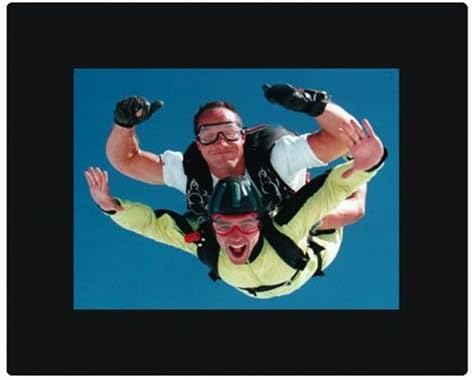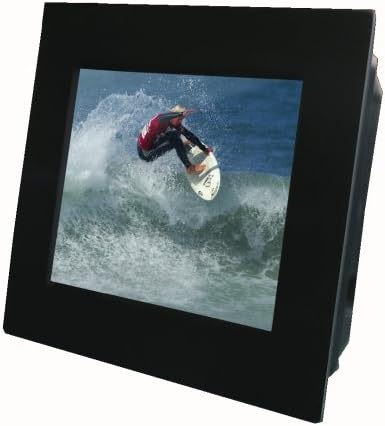
Portable USA PU-5P 5.6-Inch Digital Picture Frame
Category: Camera & Photo
From the Manufacturer From the Manufacturer This Portable USA 5.6-inch digital picture frame is easy to operate, needs no software, and takes all the major flash memory formats. Put together your own perpetual slide shows by simply removing the media card from your camera and inserting it into the frame's card slot to display your images. You can even play MPEG video files and MP3 music. The bright LCD screen delivers 320x234 resolution for the best possible viewing angles. Your pictures can be positioned to display either as a portrait or landscape image. The frame can also easily be placed on your table top or hung on a wall. Simply plug into your electrical outlet, insert your media card, and enjoy. Portable USA PU5P 5.6 Inch Digital Picture Frame Highlights 5.6-inch viewable screen Great for the kitchen, bedroom, or other areas where you don’t have room for a larger frame. Use it to show off your favorite photos to family and friends. The aspect ratio of the screen is 4:3--just like a printed photograph. You won’t see stretching, cropping or big ugly black borders like the widescreen 16:9 format of some other digital picture frames. Bright LCD Screen The bright 320 x 234 screen displays your favorite photos with the same rich detail and vibrant colors as high-quality photo prints. Memory Card Support The PU5P has four memory card slots: One slot accepts Compact Flash I (CF) cards, the second accommodates Memory Stick (MS, MS Duo, MS Pro Duo, MS Pro), secure digital (SD) Card and Multi Media Cards (MMC), the third takes xD and SM cards and the last is a USB slot for USB memory sticks and thumb drives. Now you can store and show all your photos without the use of a PC. Multimedia capabilities The PU5P frame also supports many formats of movie files as well as providing speakers for mp3 music files. All are easily managed via the buttons on top of the frame. Multiple viewing modes Several display modes give you the freedom to display your photos one image at a time, in thumbnail mode for quick, easy searches, or to create a slideshow of your favorite photos. You can also display your frame in portrait or landscape mode and place it on a table, counter, or hang it on your wall. In the box One PU5P digital picture frame with adjustable stand, AC power supply, and comprehensive owner’s manual. About Portable USA At Portable USA our goal is to give you the best quality, features, and service offered in the industry. We use only the highest grade screens and components available ensuring you an excellent viewing experience with each and every one of our products. We back all of our products with a full one year warranty (parts AND labor) and live customer support, based in the United States, to ensure your complete satisfaction with our products.
Features: 5.6 Inch Digital Picture Frame | 320 x234 resolution | Accepts all major memory cards | For digital pictures, movies, and music | Can be positioned for landscape or portrait viewing